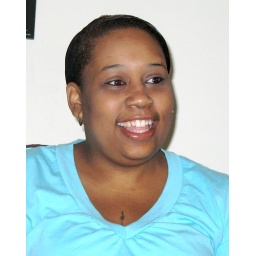
Sonya Brownlee signs her contract to build a home in partnership with the Illinois Campus Chapter. July 2008.